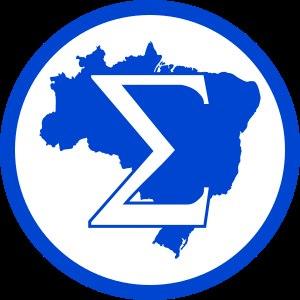
Le symbolisme fasciste consiste à utiliser certaines images et certains symboles conçus pour représenter des aspects du fascisme. Ceux-ci incluent des symboles nationaux d'importance historique, des objectifs et des politiques politiques.